Vayots Dzor Province

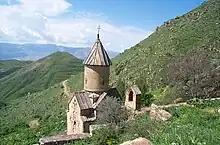
Spitakavor Monastery of 1321

Yeghegnadzor has a cultural palace, a public library and an archaeological museum. The town's public park has a vishapakar (dragon stone) dating back to the 2nd millennium BC.